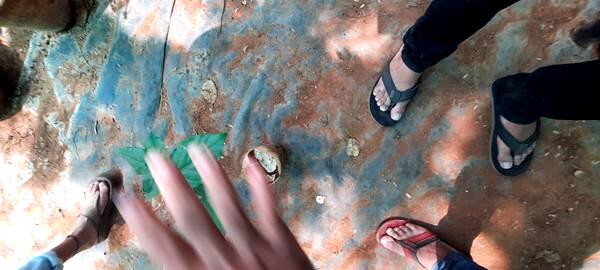
Plant: Honge